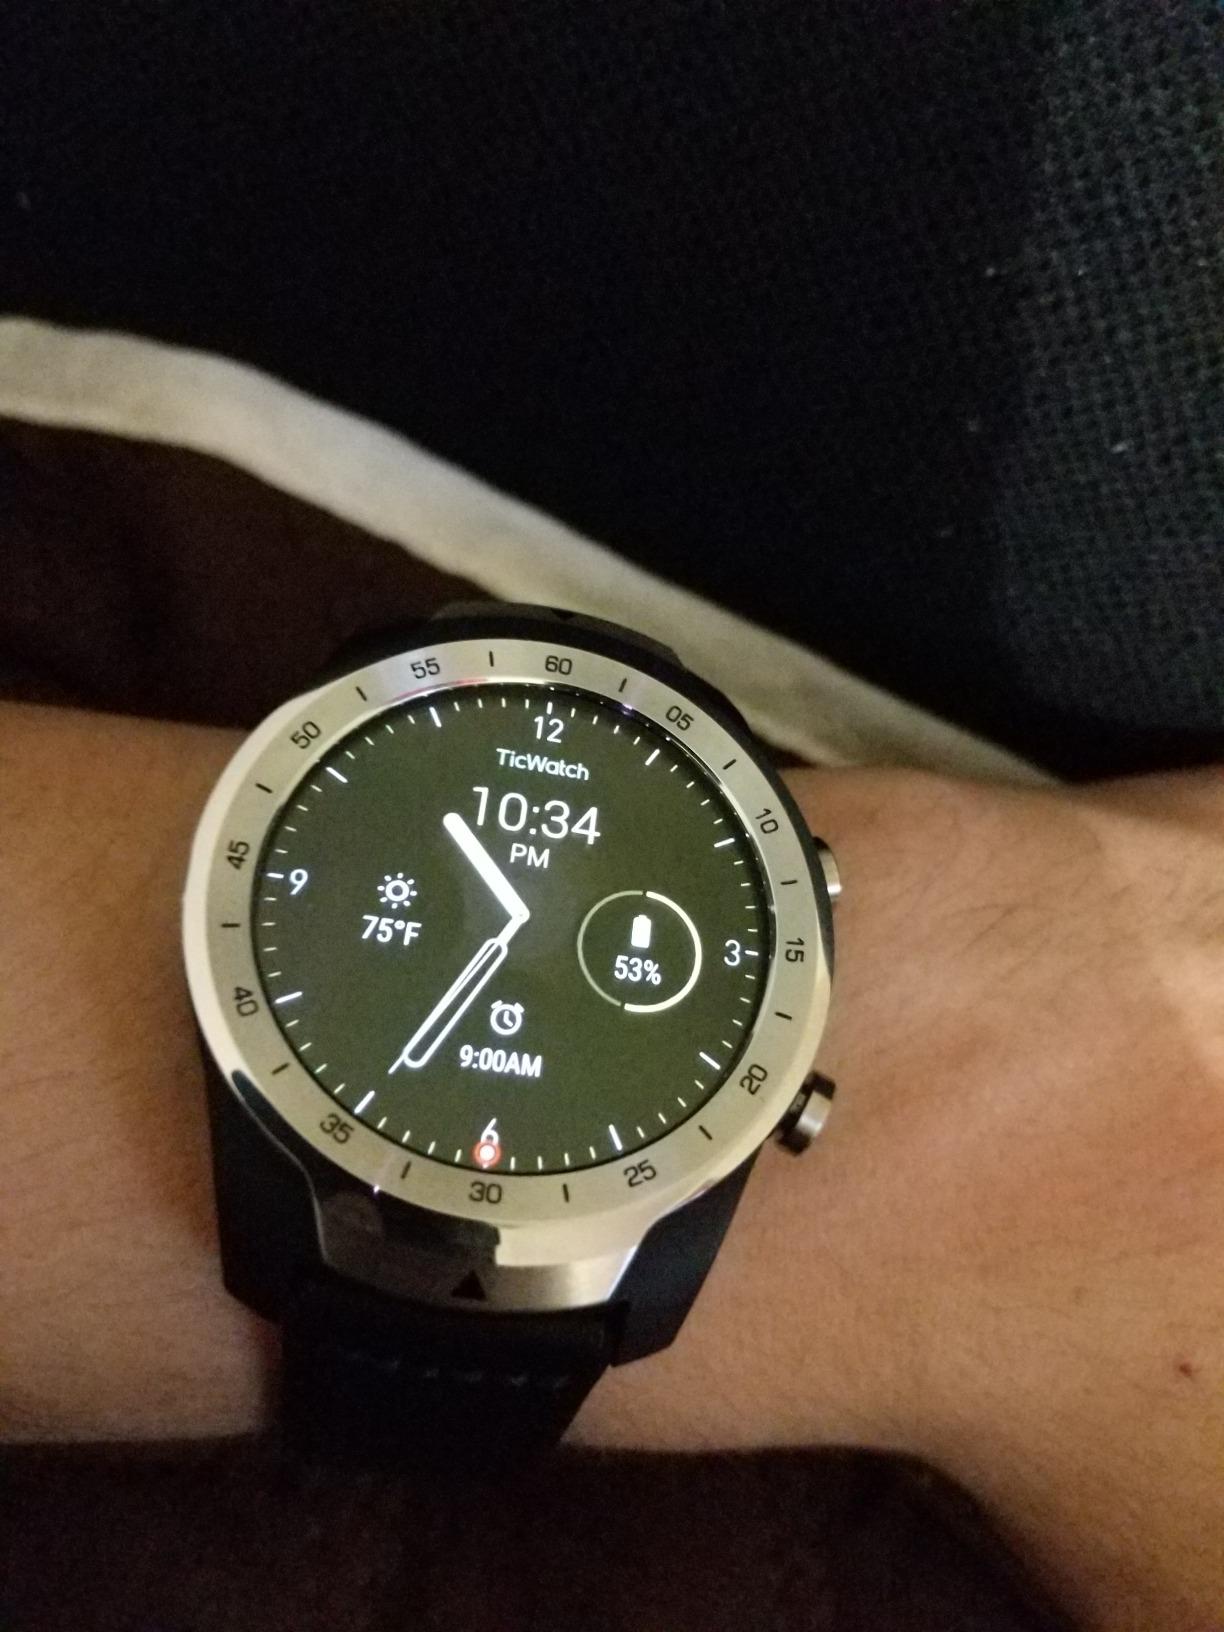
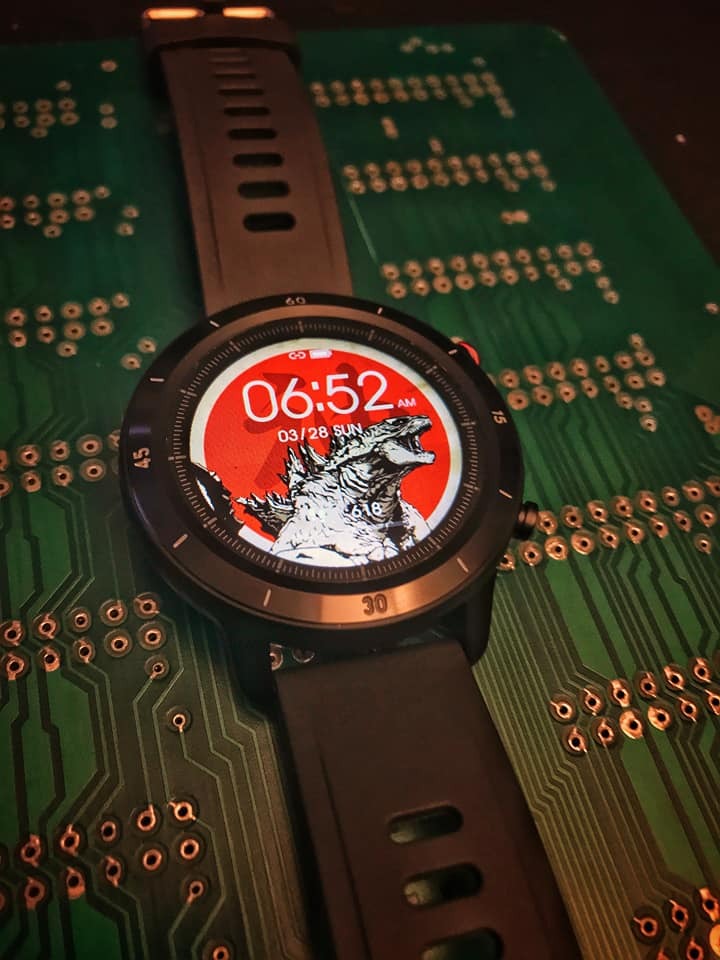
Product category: smartwatch
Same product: no